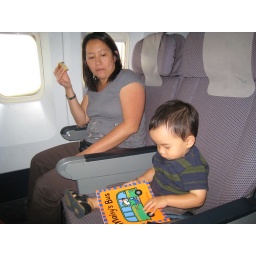
Enjoying sitting in Dad's seat